1938 Primera División de Chile

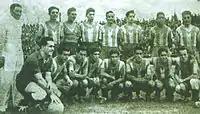
Magallanes, champions

The 1938 Campeonato Nacional de Fútbol Profesional was Chilean first tier’s 6th season. Magallanes was the tournament’s champion, returning to its triumphant path that led them to win three consecutive titles between 1933 and 1935.